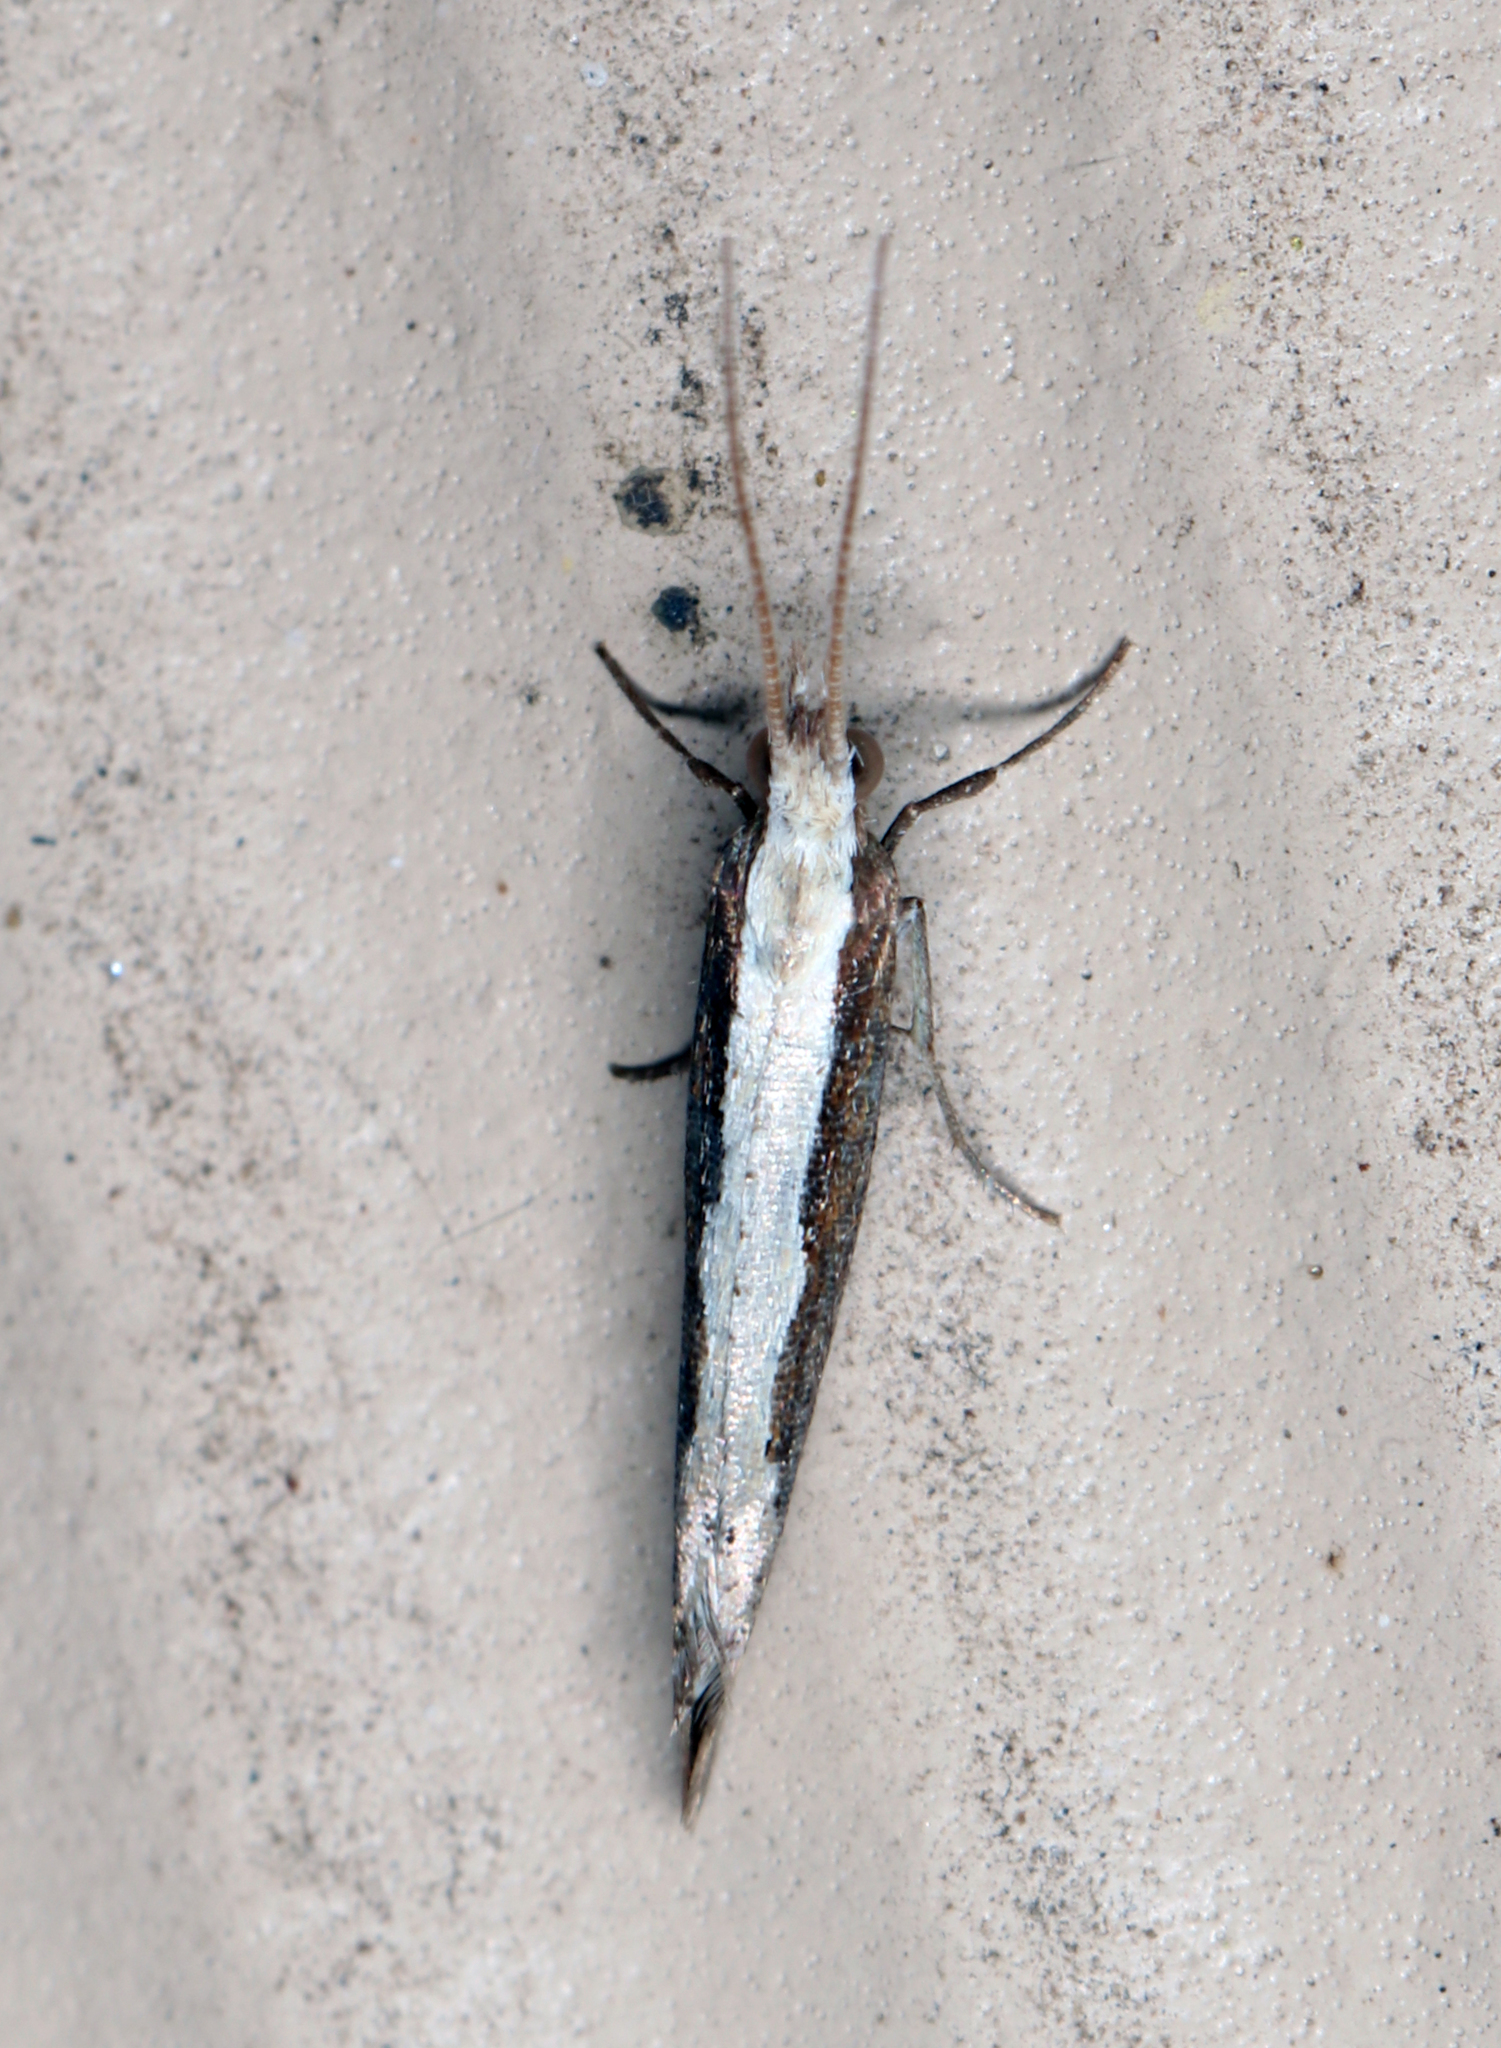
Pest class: diamondback_moth